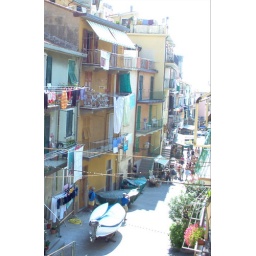
Boats -- not cars -- in the street